Vanadium

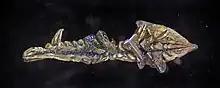
Vanadium crystal

In an aqueous solution, vanadium(V) forms an extensive family of oxyanions as established by V NMR spectroscopy. The interrelationships in this family are described by the predominance diagram, which shows at least 11 species, depending on pH and concentration. The tetrahedral orthovanadate ion, , is the principal species present at pH 12–14. Similar in size and charge to phosphorus(V), vanadium(V) also parallels its chemistry and crystallography. Orthovanadate V is used in protein crystallography to study the biochemistry of phosphate. Besides that, this anion also has been shown to interact with the activity of some specific enzymes. The tetrathiovanadate [VS] is analogous to the orthovanadate ion.